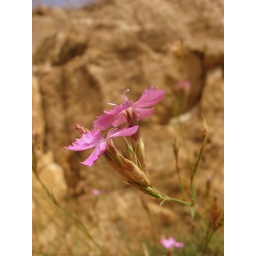
Lovely pink wild flowers growing against the rocks